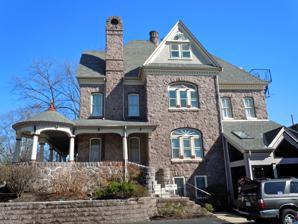
Building: Grubb Mansion
Country: United States of America
Year built: 1906
Historic house in Pennsylvania, United States United States historic place Grubb Mansion U.S. National Register of Historic Places Grubb Mansion, March 2011 Show map of Pennsylvania Show map of the United States Location 1304 High St., Pottstown, Pennsylvania Coordinates 40°14′30″N 75°37′17″W / 40.24167°N 75.62139°W / 40.24167; -75.62139 Area 0.3 acres (0.12 ha) Built 1906 Architectural style Queen Anne NRHP reference No. 91000505 Added to NRHP May 1, 1991 Grubb Mansion is an historic home which is located in the High Street Historic District , in Pottstown , Montgomery County, Pennsylvania . It was added to the National Register of Historic Places in 2003. History and architectural features Built in 1906, Grubb Mansion is a three-story, asymmetrical, brownstone building, which was designed in the Queen Anne style. Located in Pottstown's High Street Historic District , it features a nine-foot-deep front porch with an open turret, art glass windows and an octagonal tower. The dwelling was converted to office use in 1954 and a union hall was added to the rear in 1956. It was added to the National Register of Historic Places in 2003. References